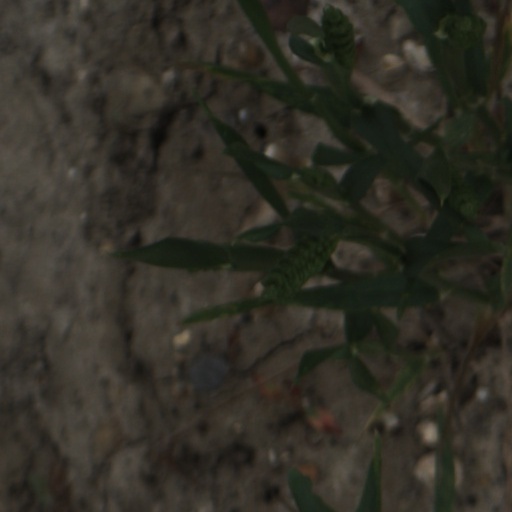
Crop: wheat